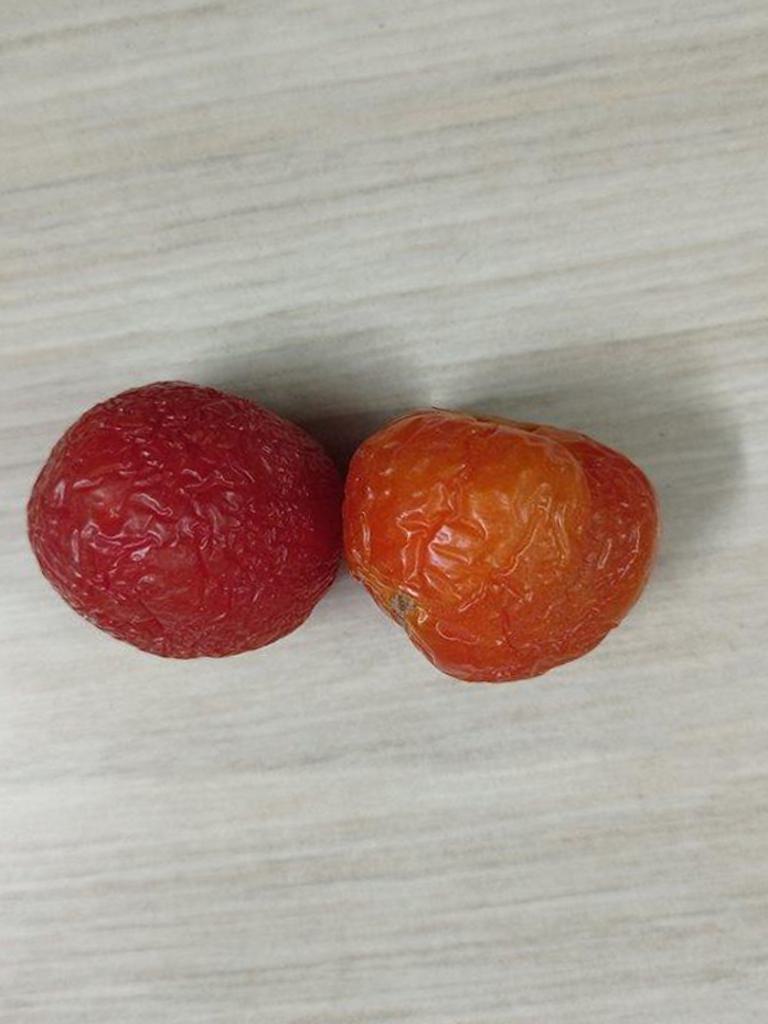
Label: Rotten